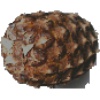
Label: pineapple